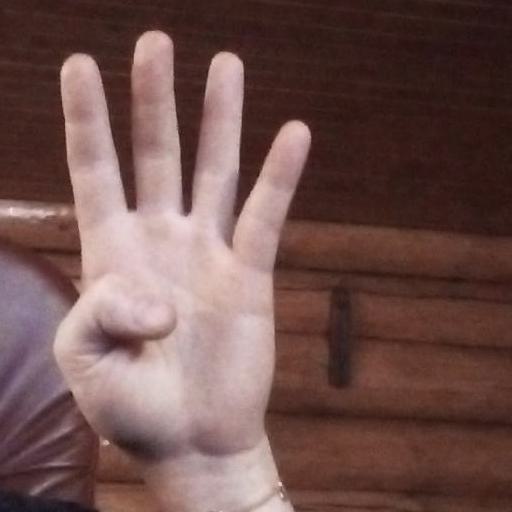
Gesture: four